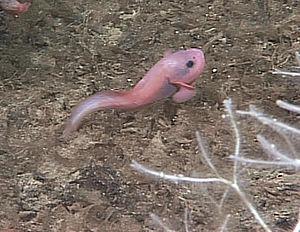
Liparidae est le nom d'une famille de poissons marins vivant à grande profondeur. On les appelle parfois « poissons-limaces » ou « limaces de mer », mais il ne faut pas les confondre avec les mollusques gastéropodes qui partagent cette appellation.
Les Cladorhizidae forment une famille d'éponge marine dont les éponges carnivores. Cette famille regroupe près de 90 espèces connues, presque toutes localisées dans les grandes profondeurs.
Au sens strict, la faune abyssale désigne l'ensemble des animaux vivant dans la zone abyssale des océans, c'est-à-dire vivant entre 4 000 et 6 000 m de profondeur. Toutefois, dans l'usage courant, l'expression faune abyssale désigne généralement l'ensemble des espèces vivant à partir de 200 mètres de profondeur et au-delà. À ces profondeurs, les caractéristiques de l'environnement sont très difficiles : la pression de l'eau est très élevée, la température est très basse et quasi constante, l'oxygène n'est disponible qu'en quantité très limitée, la nourriture est très rare et, surtout, la lumière venant du soleil ne pénètre pratiquement plus : c'est la zone dite aphotique, elle-même divisée en zones mésale, bathyale, abyssale et hadale. La photosynthèse y étant difficile, les végétaux ne peuvent s'y développer ; cet environnement est donc seulement occupé par des animaux et certains microorganismes non végétaux.